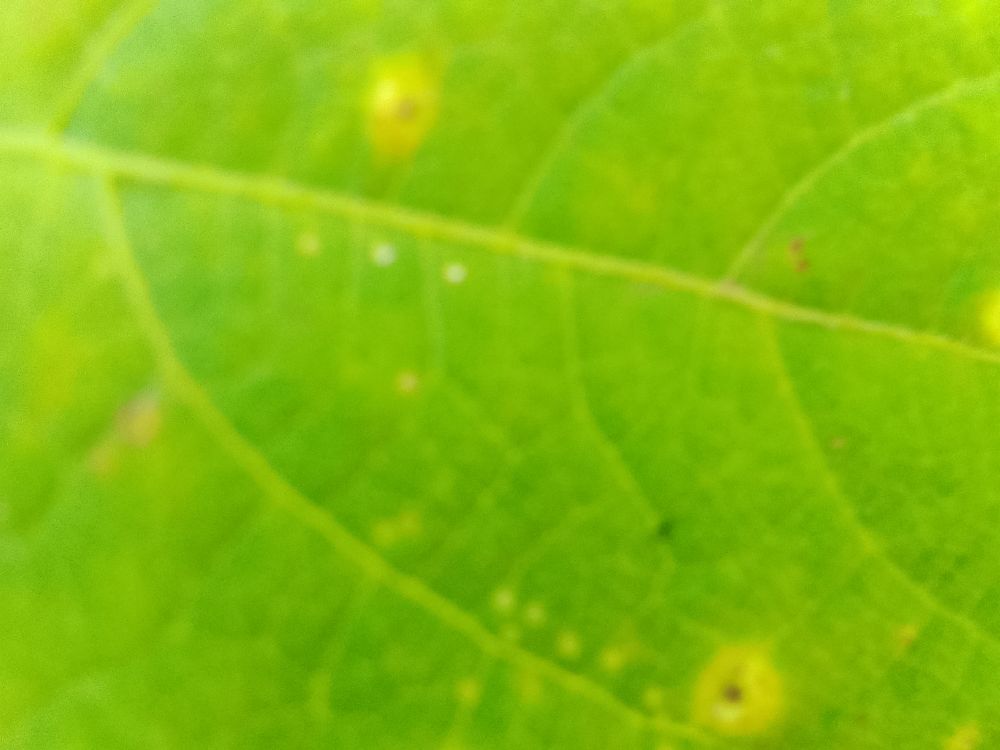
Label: rust